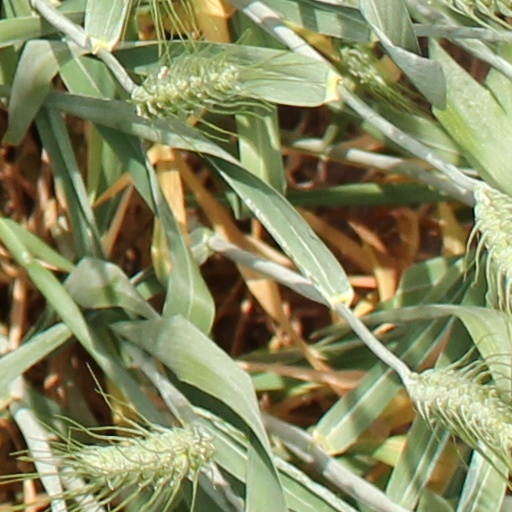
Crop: wheat